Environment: real
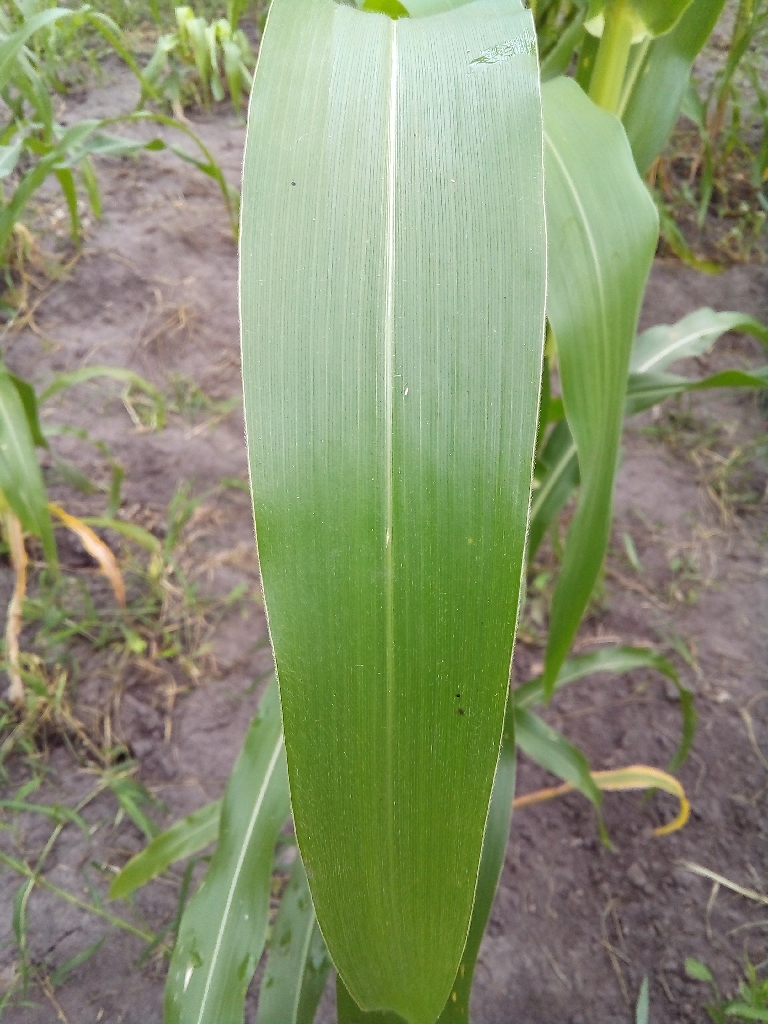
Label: healthy